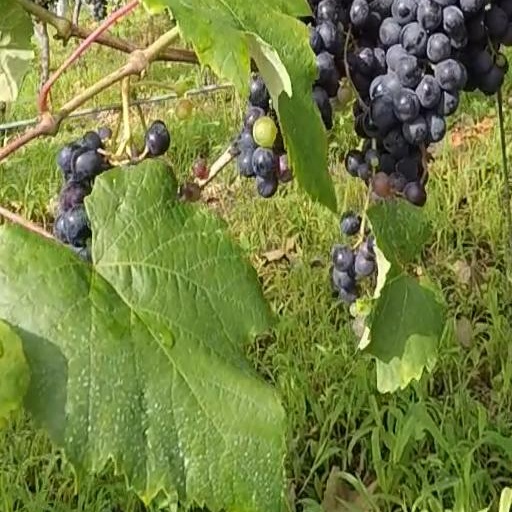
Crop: grape